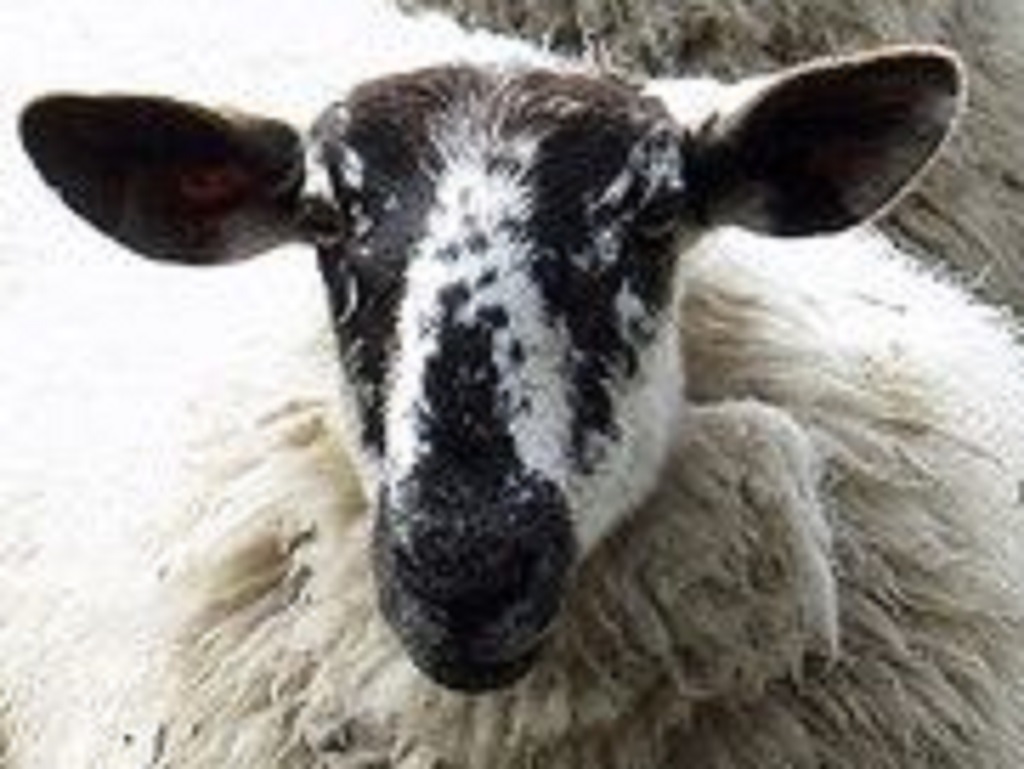
Label: no pain